2005 Japanese general election

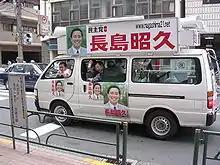
DPJ candidate Akihisa Nagashima (who failed to win his district in Tachikawa, Tokyo) in his campaign bus.

Prime Minister Koizumi had tried to make the election a referendum on the privatization of Japan Post and reforms that follow, saying that he would step down if the ruling bloc fails to secure a majority. Indeed, the DPJ, which did not have a clear position on the privatization issue previously, was forced to come up with an alternative plan to shrink public savings in Japan Post over years to come. In addition, his personality was featured as prominently as policy in the election, as the electorate were asked to determine whether Koizumi's behavior, variously described as either determined or pugnacious, was acceptable for a Japanese prime minister.